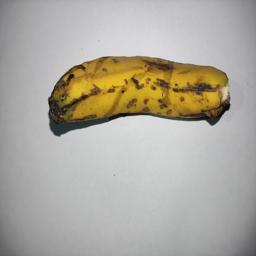
Banana variety: Sagor Kola